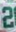
Number: 2